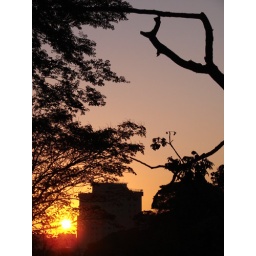
While my eyes go looking for flying saucers in the sky